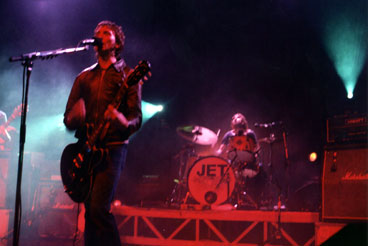
เจ็ต (วงดนตรี)

เจ็ต ( หรือเขียนว่า JET) เป็นวงร็อกจากเมลเบิร์น ประเทศออสเตรเลีย ประกอบด้วยสมาชิกคือ แคเมรอน มันเซย์, มาร์ก วิลสัน และพี่น้อง นิกและคริส เซสเตอร์ วงมียอดขาย 4 ล้านชุดทั่วโลก
== อ้างอิง ==
หมวดหมู่:ศิลปินสังกัดแอตแลนติกเรเคิดส์
หมวดหมู่:กลุ่มดนตรีที่ก่อตั้งในปี พ.ศ. 2544
หมวดหมู่:วงกลุ่มสี่สัญชาติออสเตรเลีย
หมวดหมู่:กลุ่มดนตรีจากเมลเบิร์น